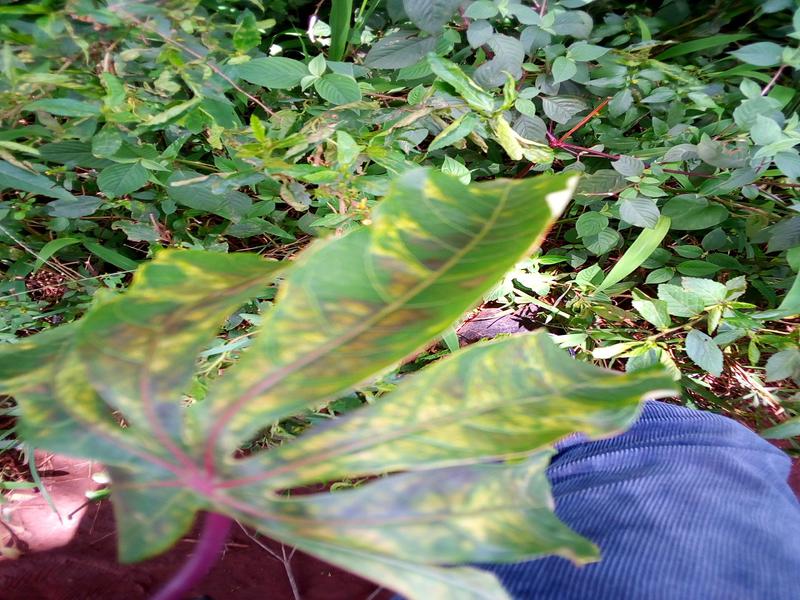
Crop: cassava
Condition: mosaic_disease